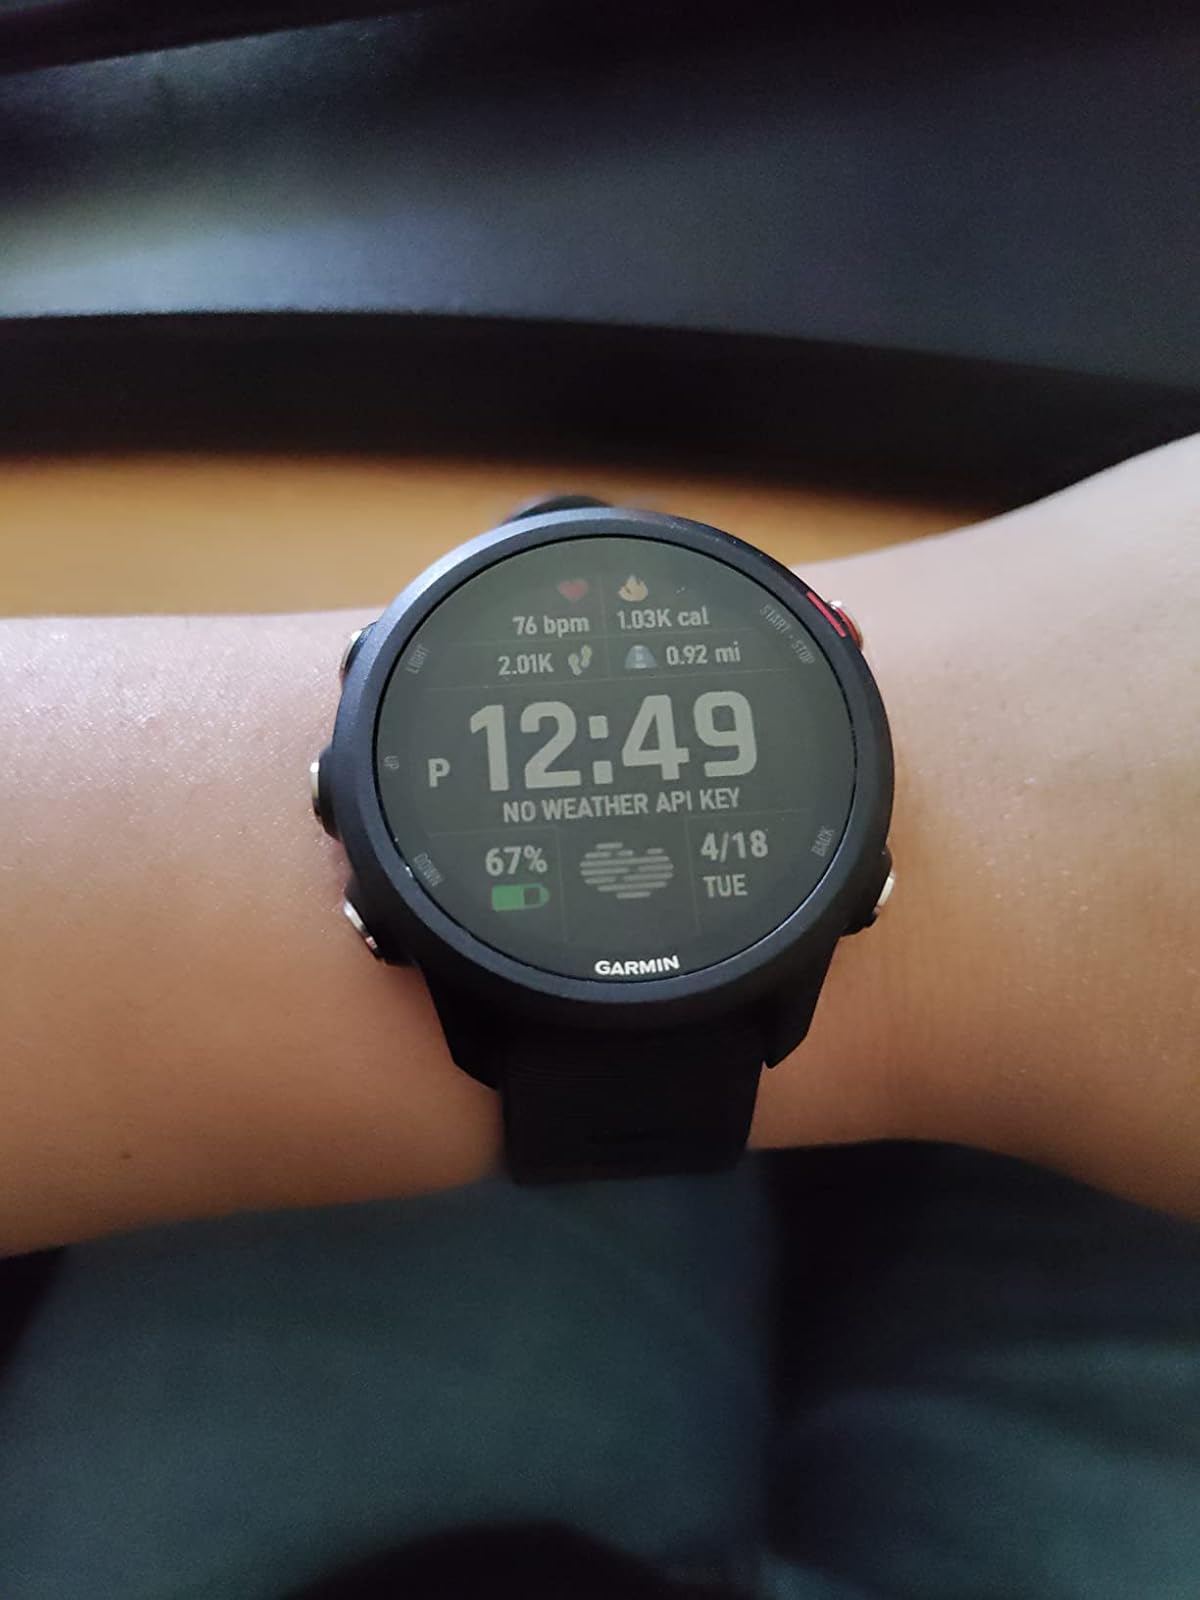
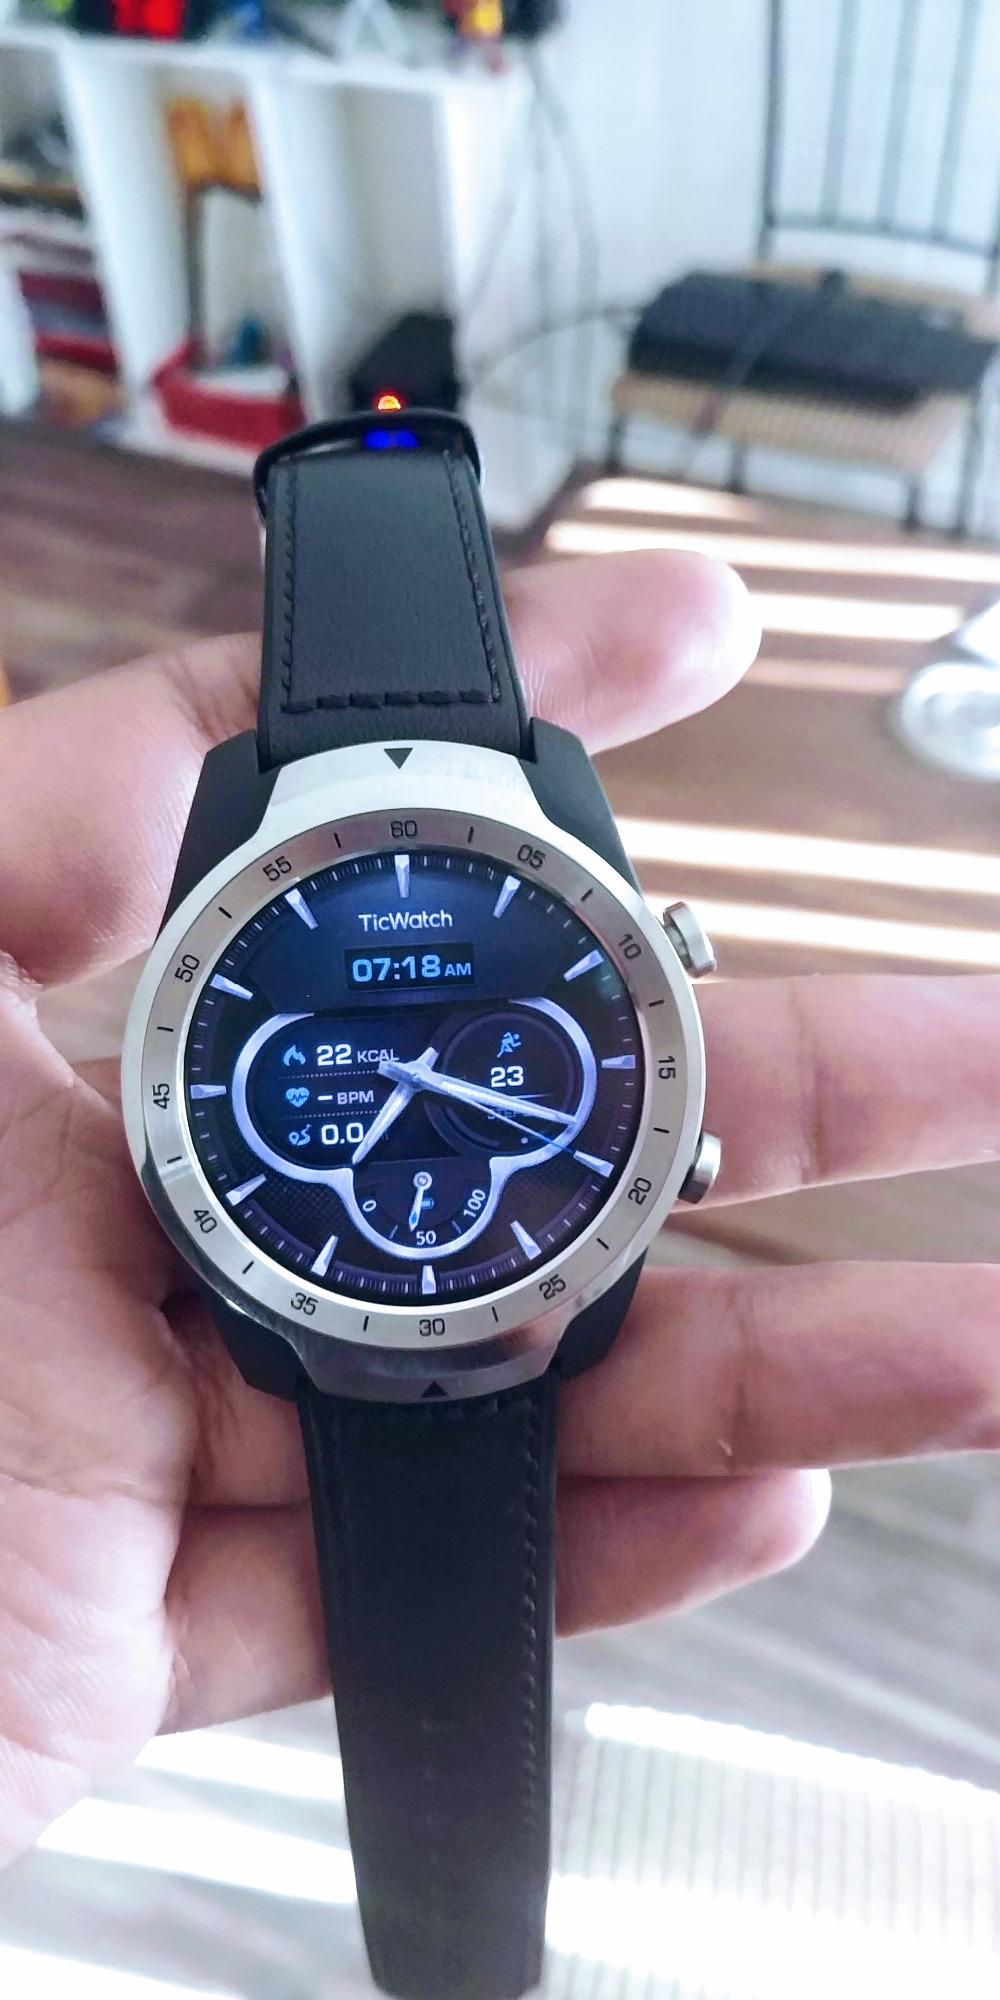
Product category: smartwatch
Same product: no